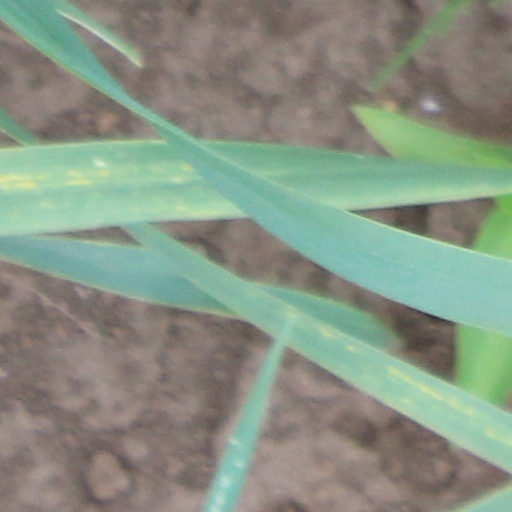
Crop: wheat